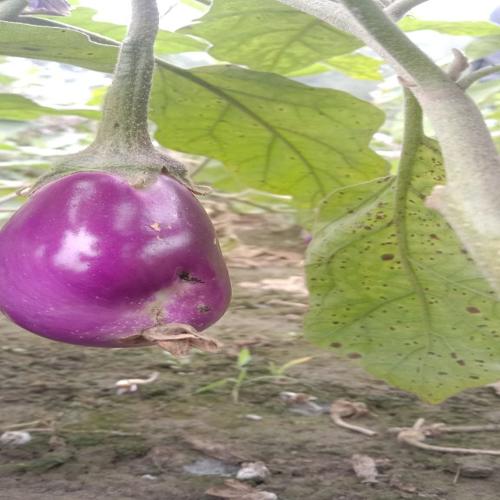
Label: Shoot and Fruit Borer